Construction of the Lackawanna Cut-Off

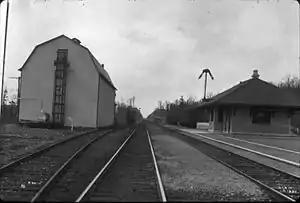
Near the midway point of Ramsey Fill were Johnsonburg Station, right, and creamery, shown here in 1911. Much of the fill material came from Armstrong Cut, visible in the distance.

Wharton Fill sits between mileposts 51.1 and 51.6 in Byram Township just west of Lubber Run Fill and just east of Roseville Tunnel. Most of the material for the 0.5-mile (0.64 km) fill was excavated from the surrounding low-lying area drained by Pumpkin Run; several of the borrow pits have since become ponds. Wharton Fill sits on a tangent (straight) section of right-of-way, permitting 80 mph (113 km/h).